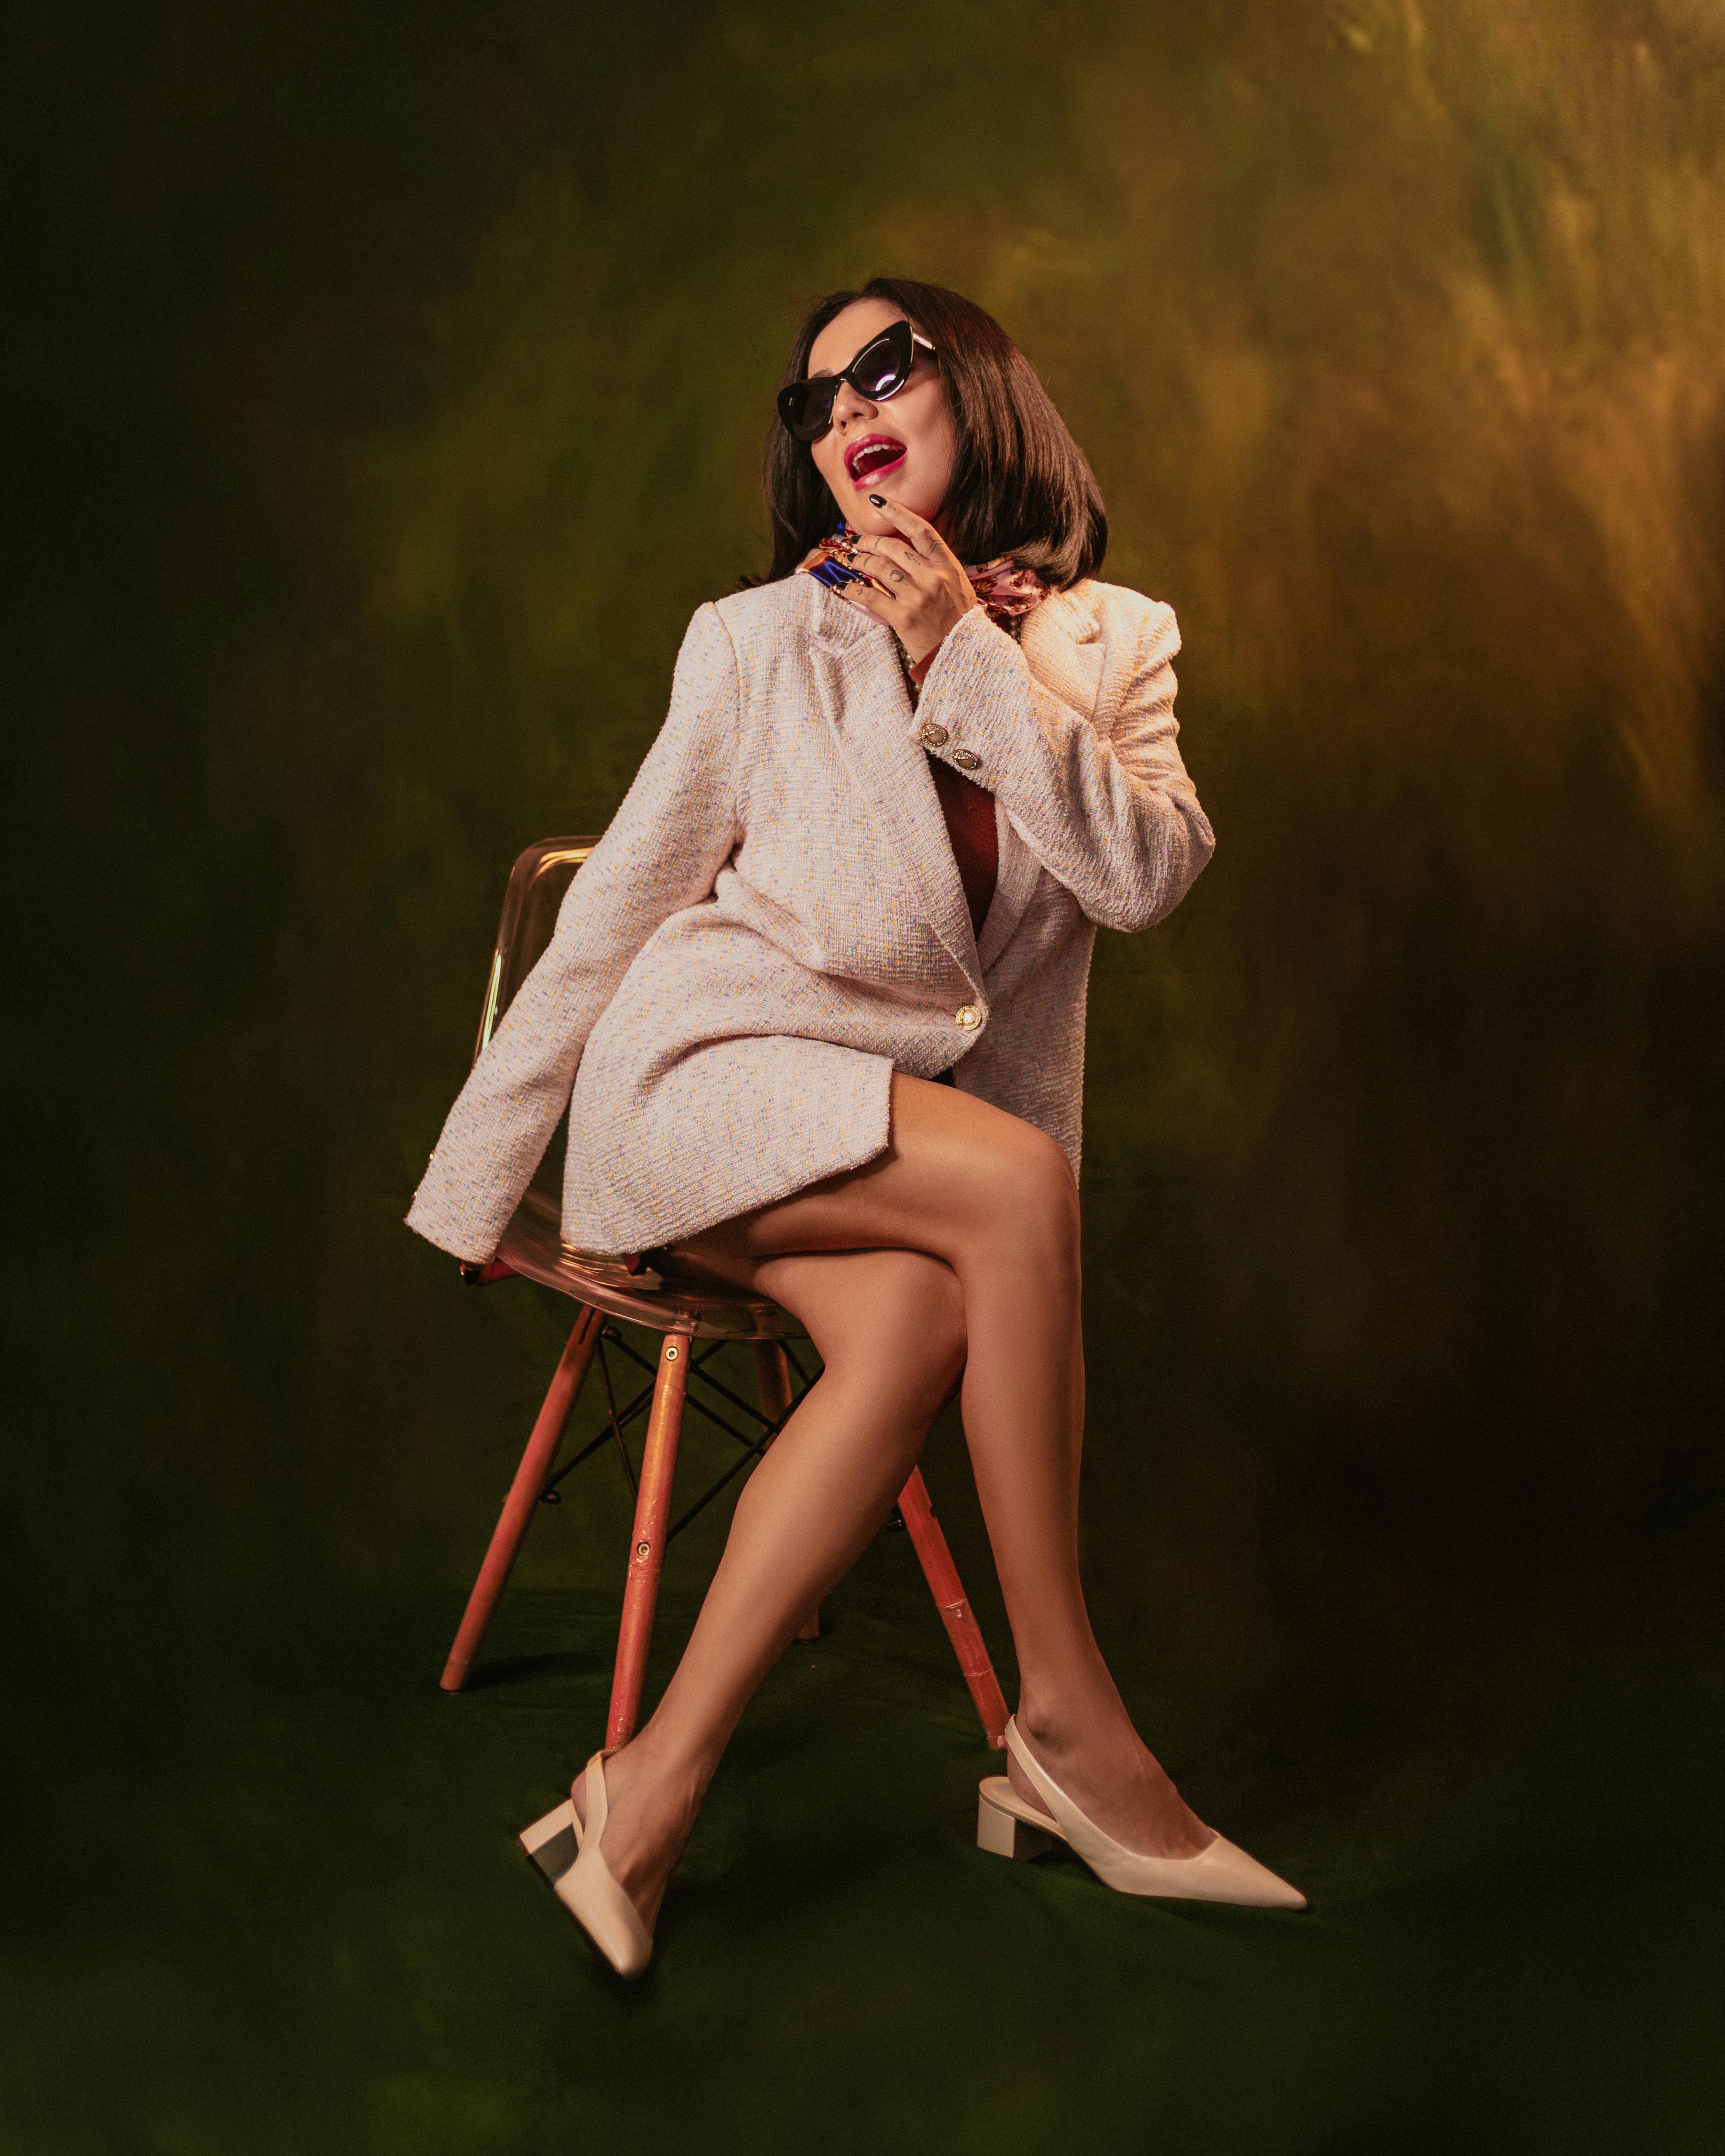
woman, flash photography, neck, sleeve, knee, thigh, art, sunglasses, fashion design, painting, eyewear, high heels, long hair, human leg, People in nature, waist, foot, barefoot, art model, fashion model, sandal, vintage clothing, brown hair, sitting, visual arts, fashion illustration, peach, formal wear, illustration, flesh, fun, drawing, stool, grass, retro style, recreation, photo shoot, watercolor paint, portrait